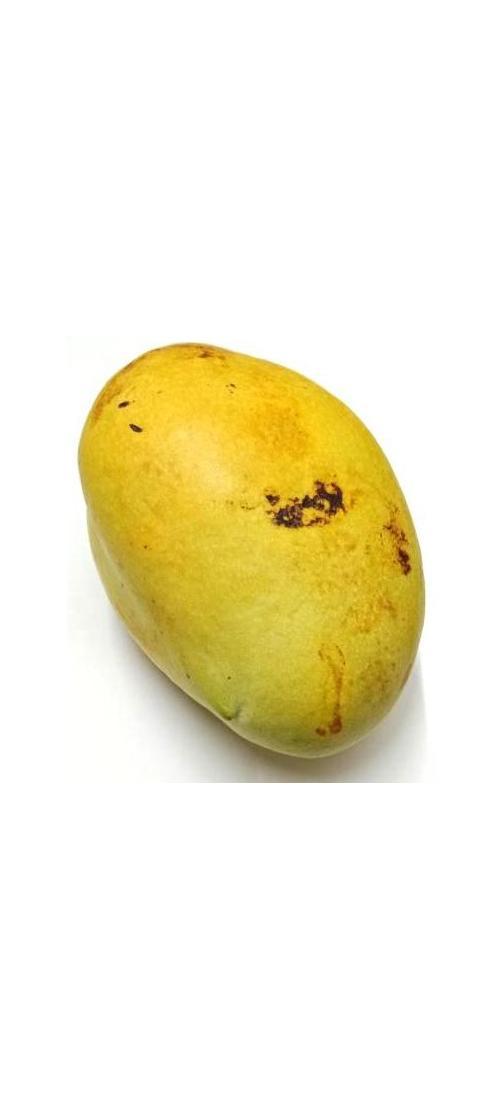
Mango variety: Bari-11